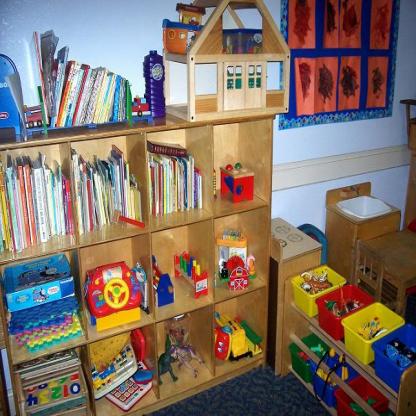
Scene: Indoor